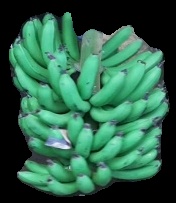
Variety: pachbale
Grade: grade1